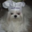
Label: dog